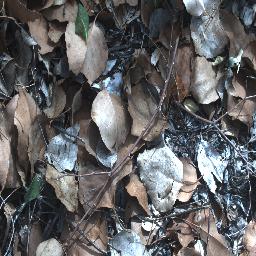
Label: negative